The Prince of Denmark (TV series)

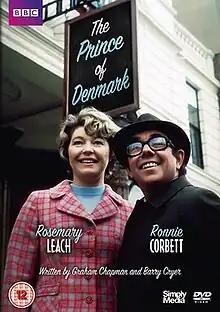

The Prince of Denmark is a British comedy television series which first aired on BBC 1 in 1974. It was made as a sequel to "Now Look Here".